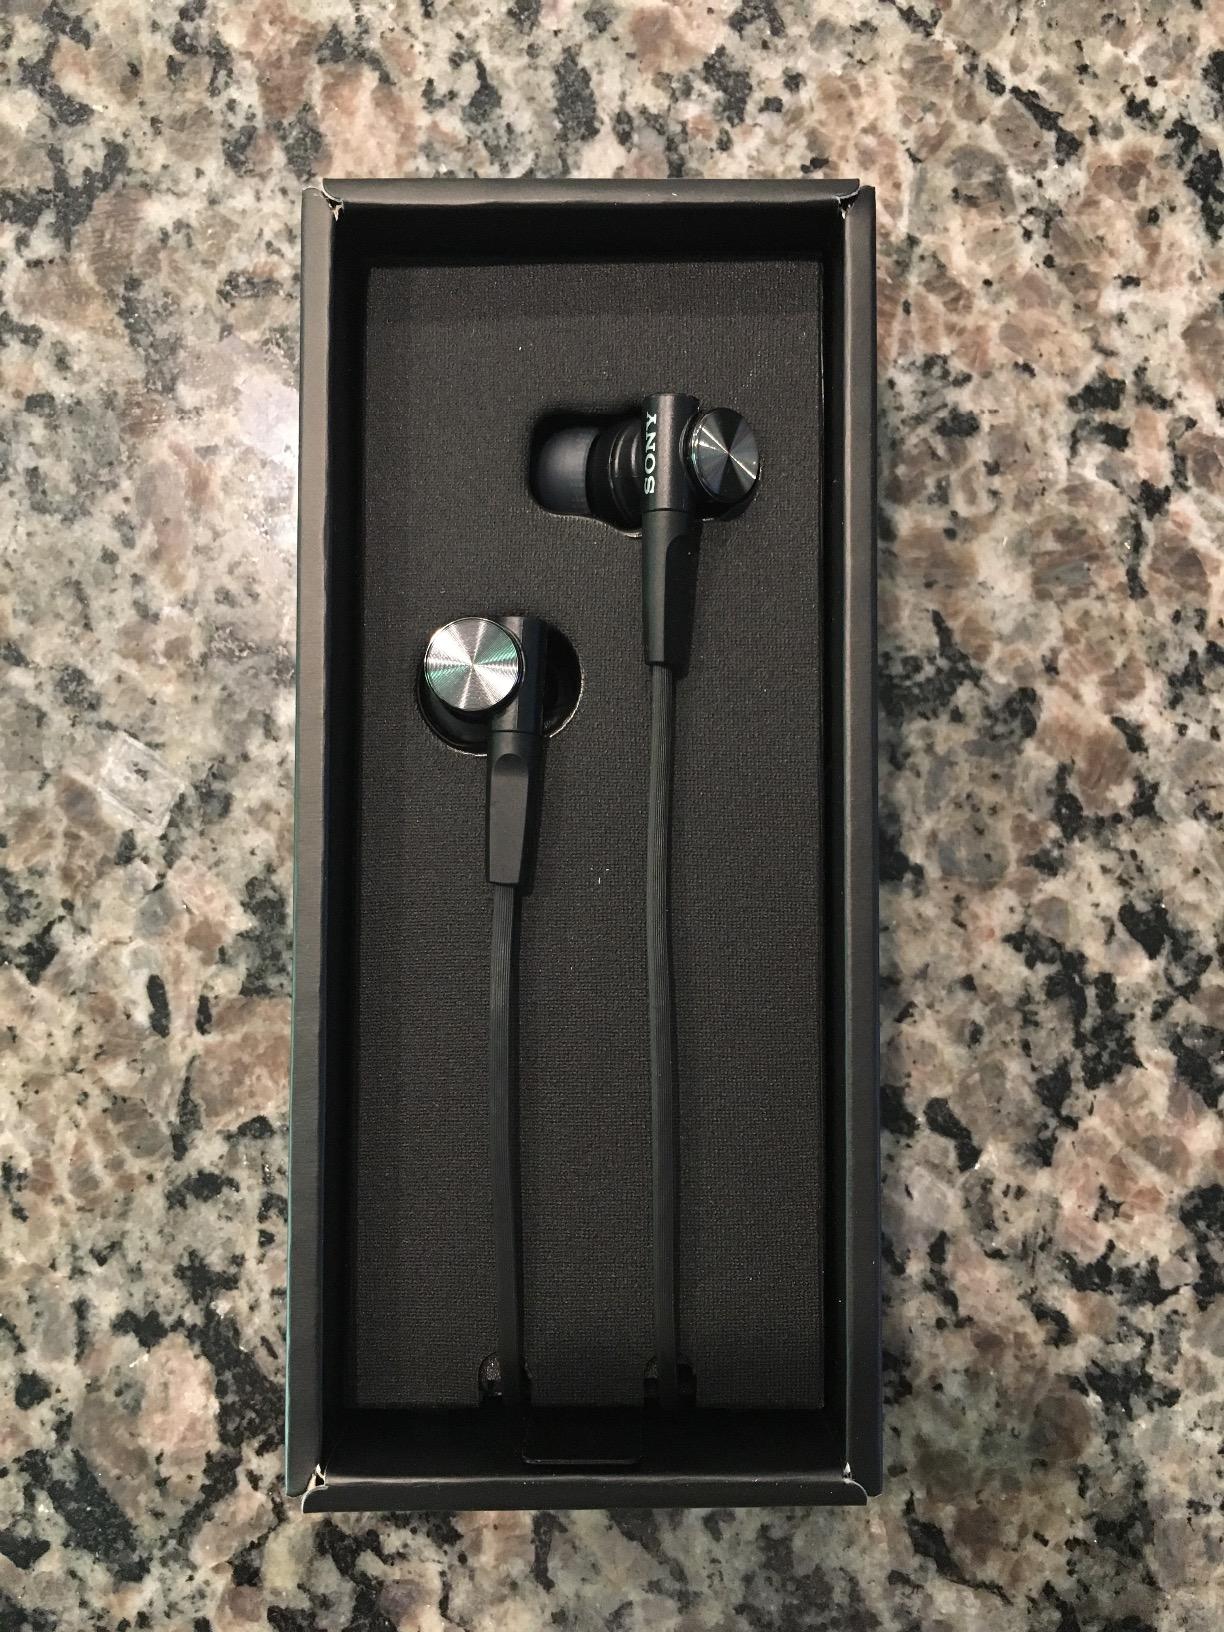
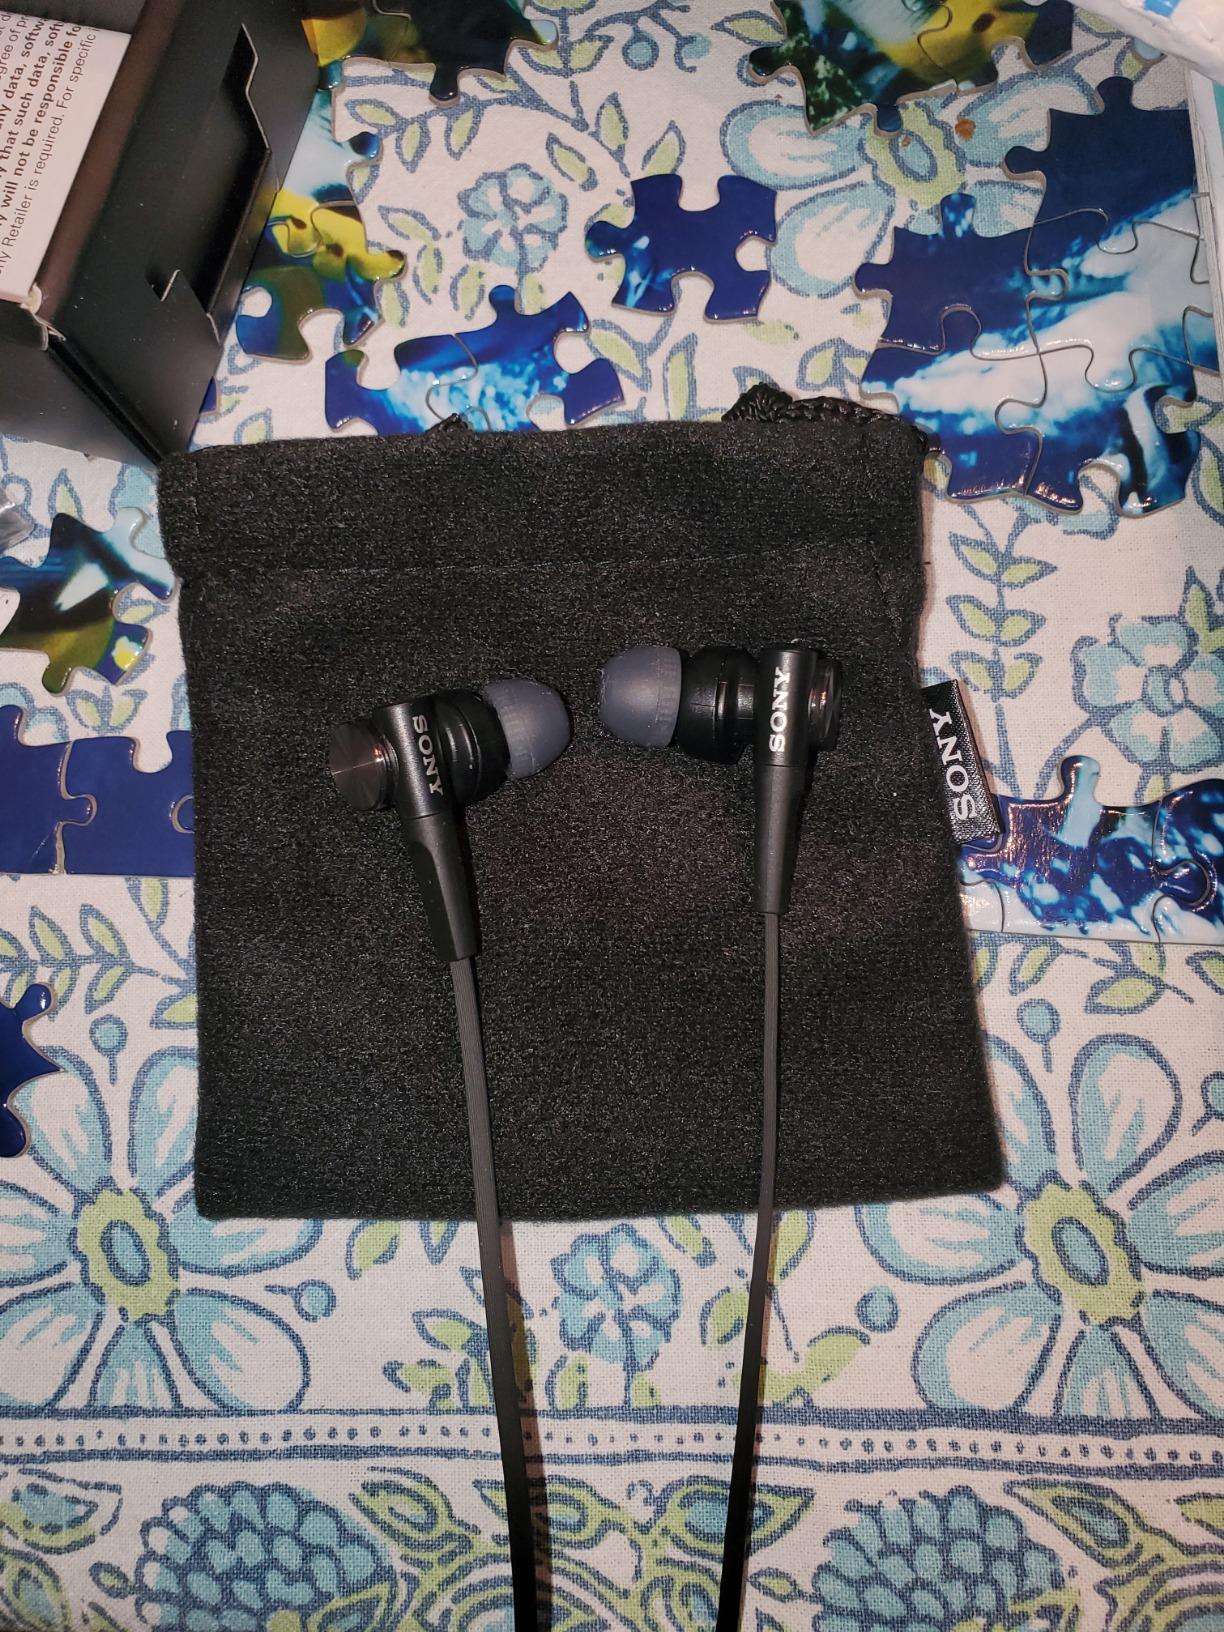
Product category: headphones
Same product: yes